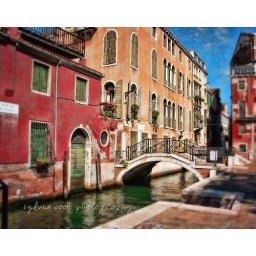
red and orange in Venice